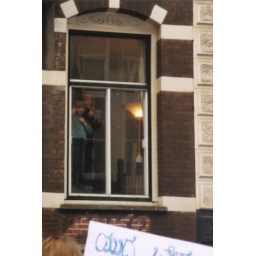
two little girls giving a peace sign to anti-war protesters in the street, Amsterdam 2003